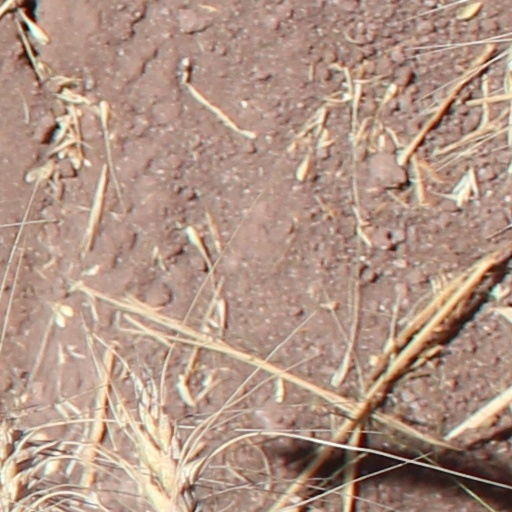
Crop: wheat